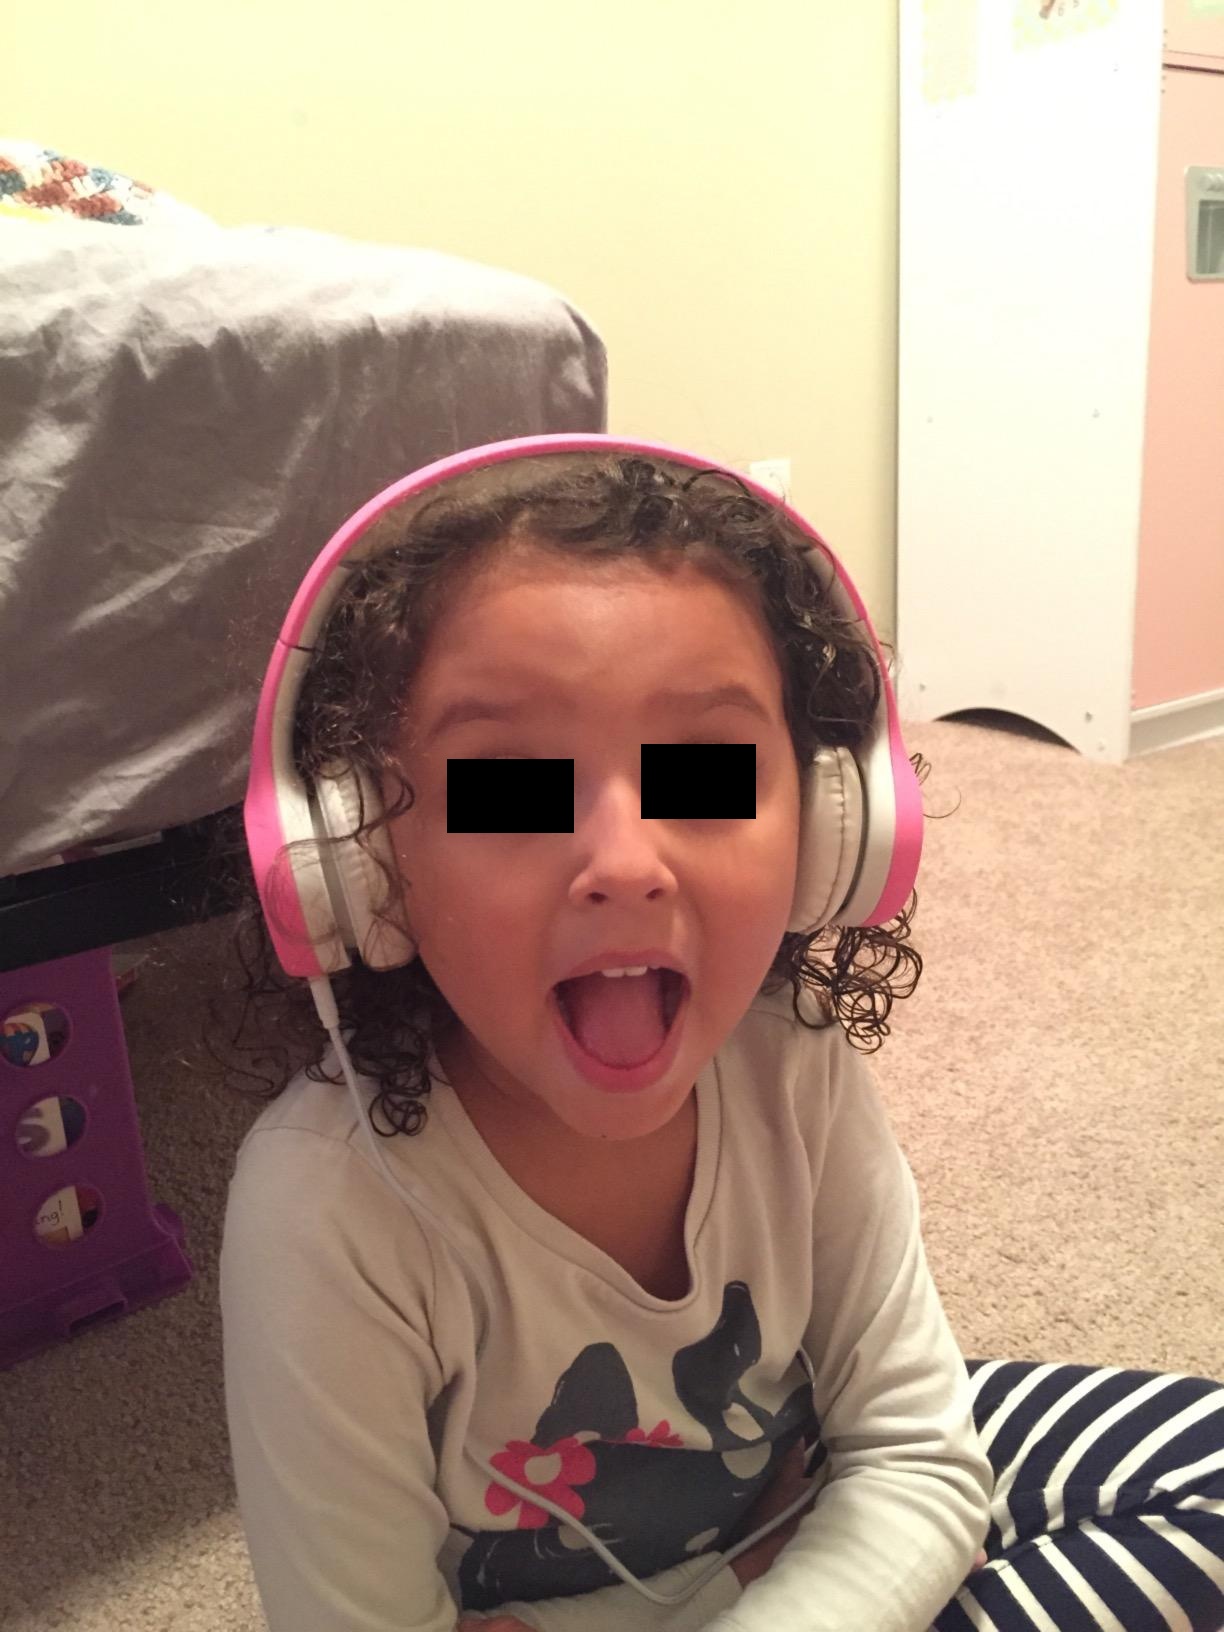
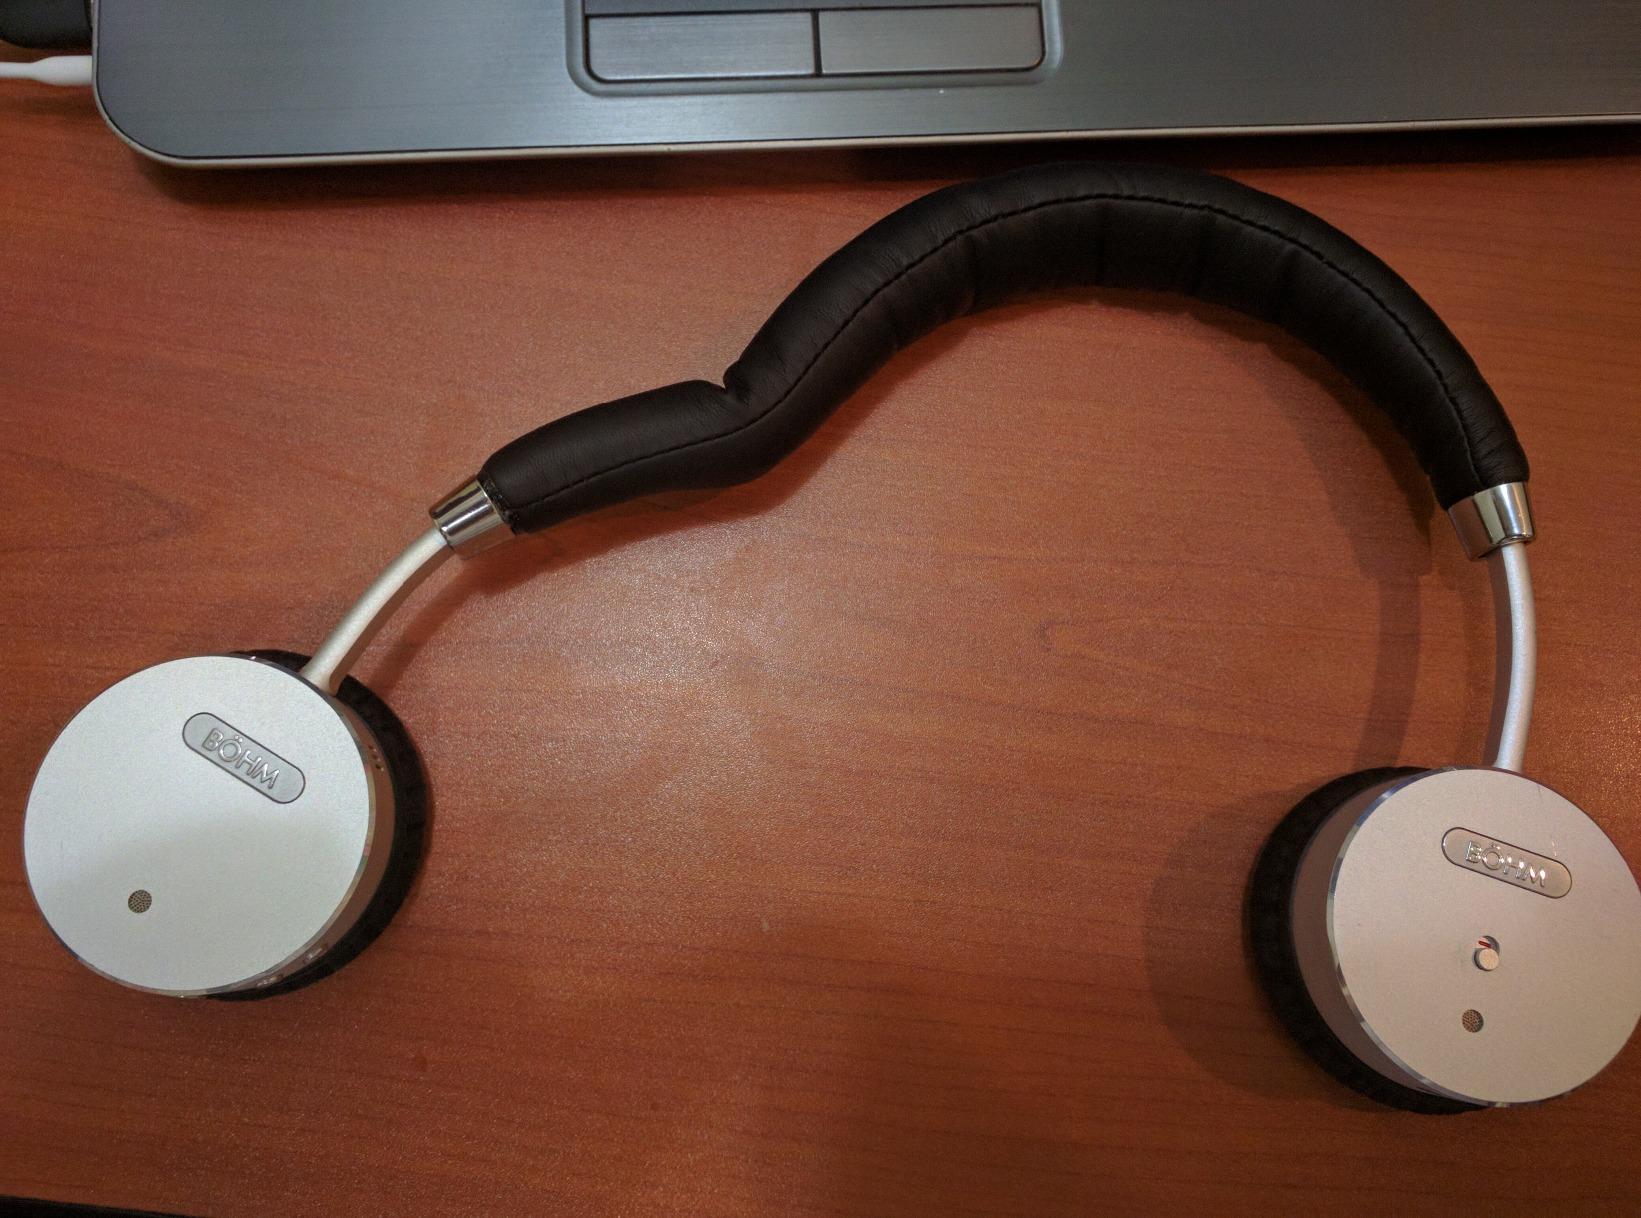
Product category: headphones
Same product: no